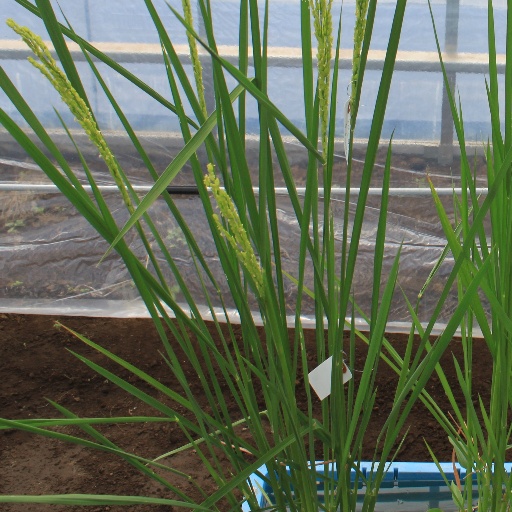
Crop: rice